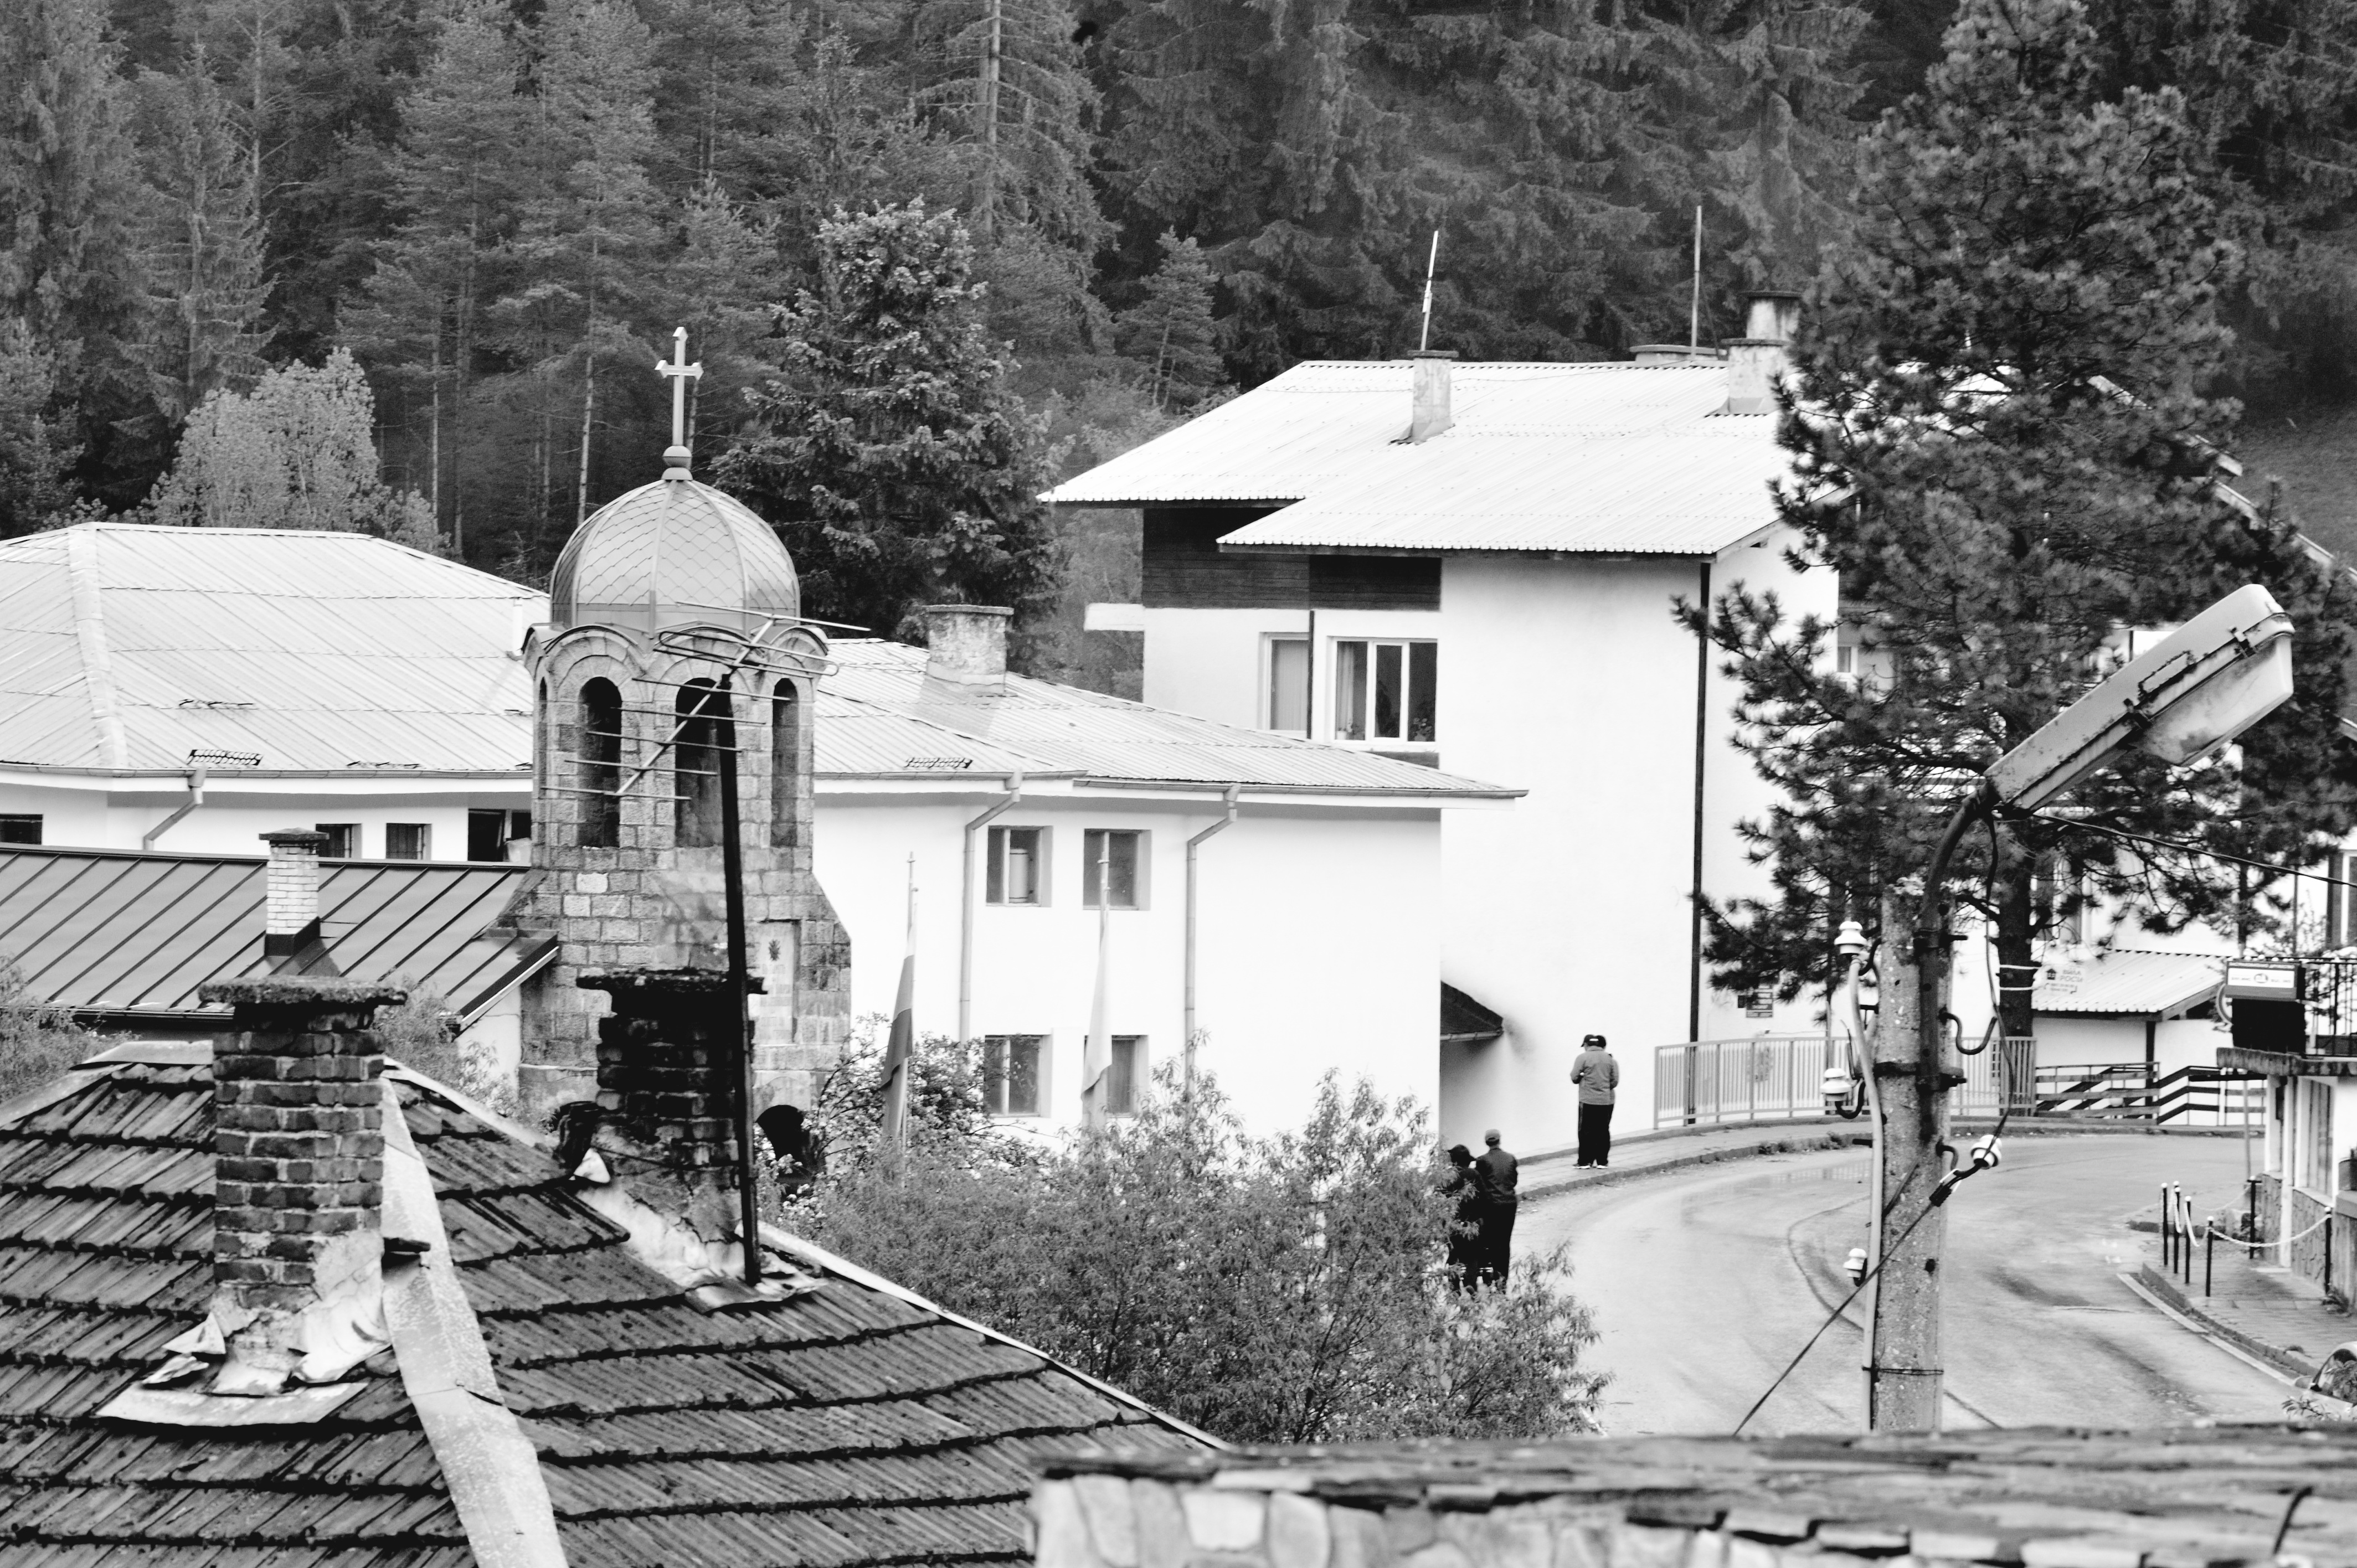
black and white, house, home, transport, suburb, monochrome, photograph, history, trigrad, monochrome photography, residential area